Mickey Free

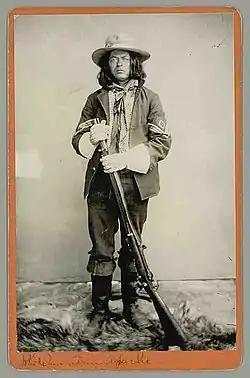

Mickey Free (1848/1851 - 1914), Apache name Mig-gan-la-iae, birth name Felix Telles, was an Apache Indian scout and bounty hunter on the American frontier. Following his kidnapping by Apaches as a child (an event which led to the Bascom Affair), he was raised as one and became a warrior. Later he joined the U.S. Army's Apache Scouts, serving at Fort Verde between December 1874 and May 1878 and was given the nickname Mickey Free.